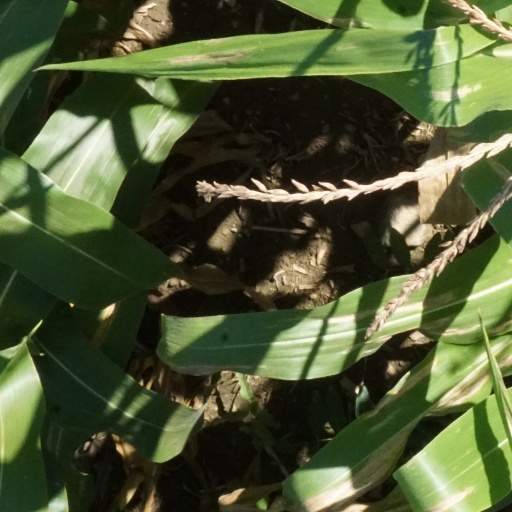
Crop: maize; corn